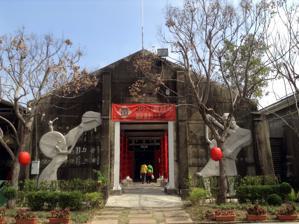
Building: Soulangh Cultural Park
Country: Taiwan
Year built: 1906
Event venue in Jiali, Tainan, Taiwan Soulangh Cultural Park 蕭壠文化園區 Former names Jiali Sugar Factory General information Type former sugar factory Location Jiali , Tainan , Taiwan Coordinates 23°10′23.5″N 120°10′45.2″E / 23.173194°N 120.179222°E / 23.173194; 120.179222 Completed 1906 Opened 2005 Technical details Floor area 13.8 hectares Website Official website The Soulangh Cultural Park ( Chinese : 蕭壠文化園區 ; pinyin : Xiāolǒng Wénhuà Yuánqū ) is a multi-purpose park in Jiali District , Tainan , Taiwan . History The cultural park was originally built as Jiali Sugar Factory or Soulangh Sugar Refinery in 1906 during the Japanese rule of Taiwan . The factory was closed down in 1995. In 2003, the Soulangh Cultural Park Preparatory Office was established. The factory was then transformed into Soulangh Cultural Park and was opened in 2005. In 2013, it initiated the Soulangh Artist Village. Architecture The cultural park also consists of 14 former warehouses of the factory. It also has library, playroom and museum. Exhibitions The cultural park displays exhibitions on Tainan folk art and Siraya people . See also List of tourist attractions in Taiwan References